Chum Krairoek

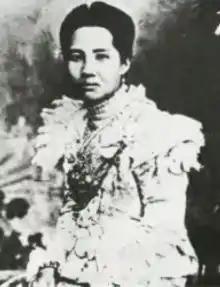
Chao Chom Manda Chum Krairoek

Chum Krairoek (complete title Chao Chom Manda Chum Krairoek Royal Highness Consort of King Chulalongkorn (Rama V) of Siam was a daughter of Phraya Mongkolrat Rajamontri (Chuang Krairoek) and Khai Krairoek.